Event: Nepal Earthquake
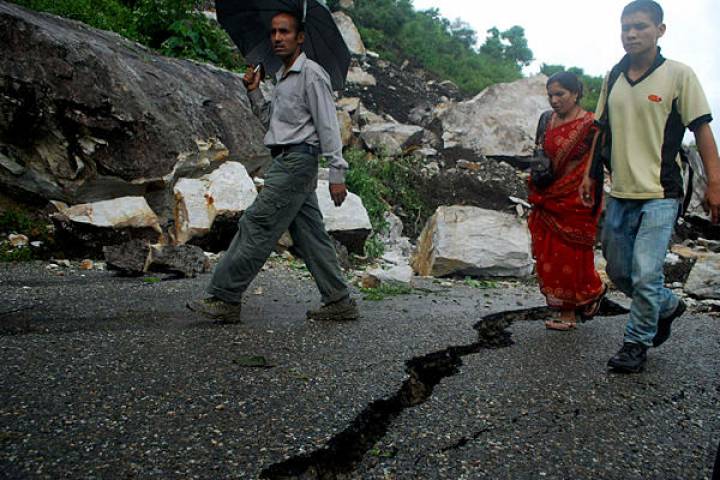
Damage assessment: damage